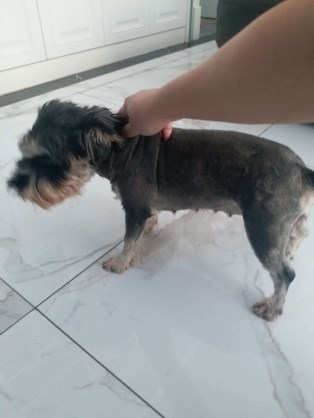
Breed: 2342-n000102-miniature_schnauzer